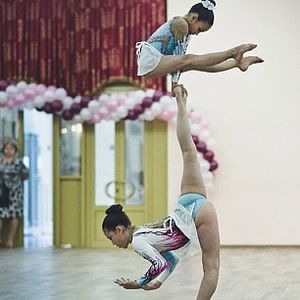
Sports acrobatik
Kvinde par.
Sports akrobatik er en sportsgren, hvor gymnaster i par eller grupper arbejder sammen for at opføre akrobatiske øvelser, bevægelser og dans til musik.